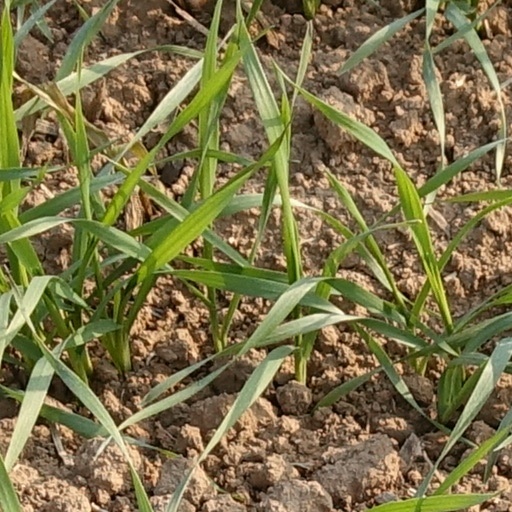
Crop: wheat